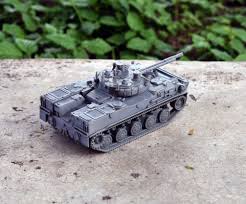
Label: BMD